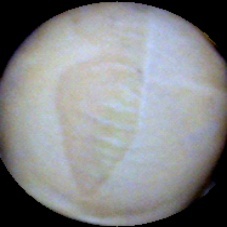
Label: Intact